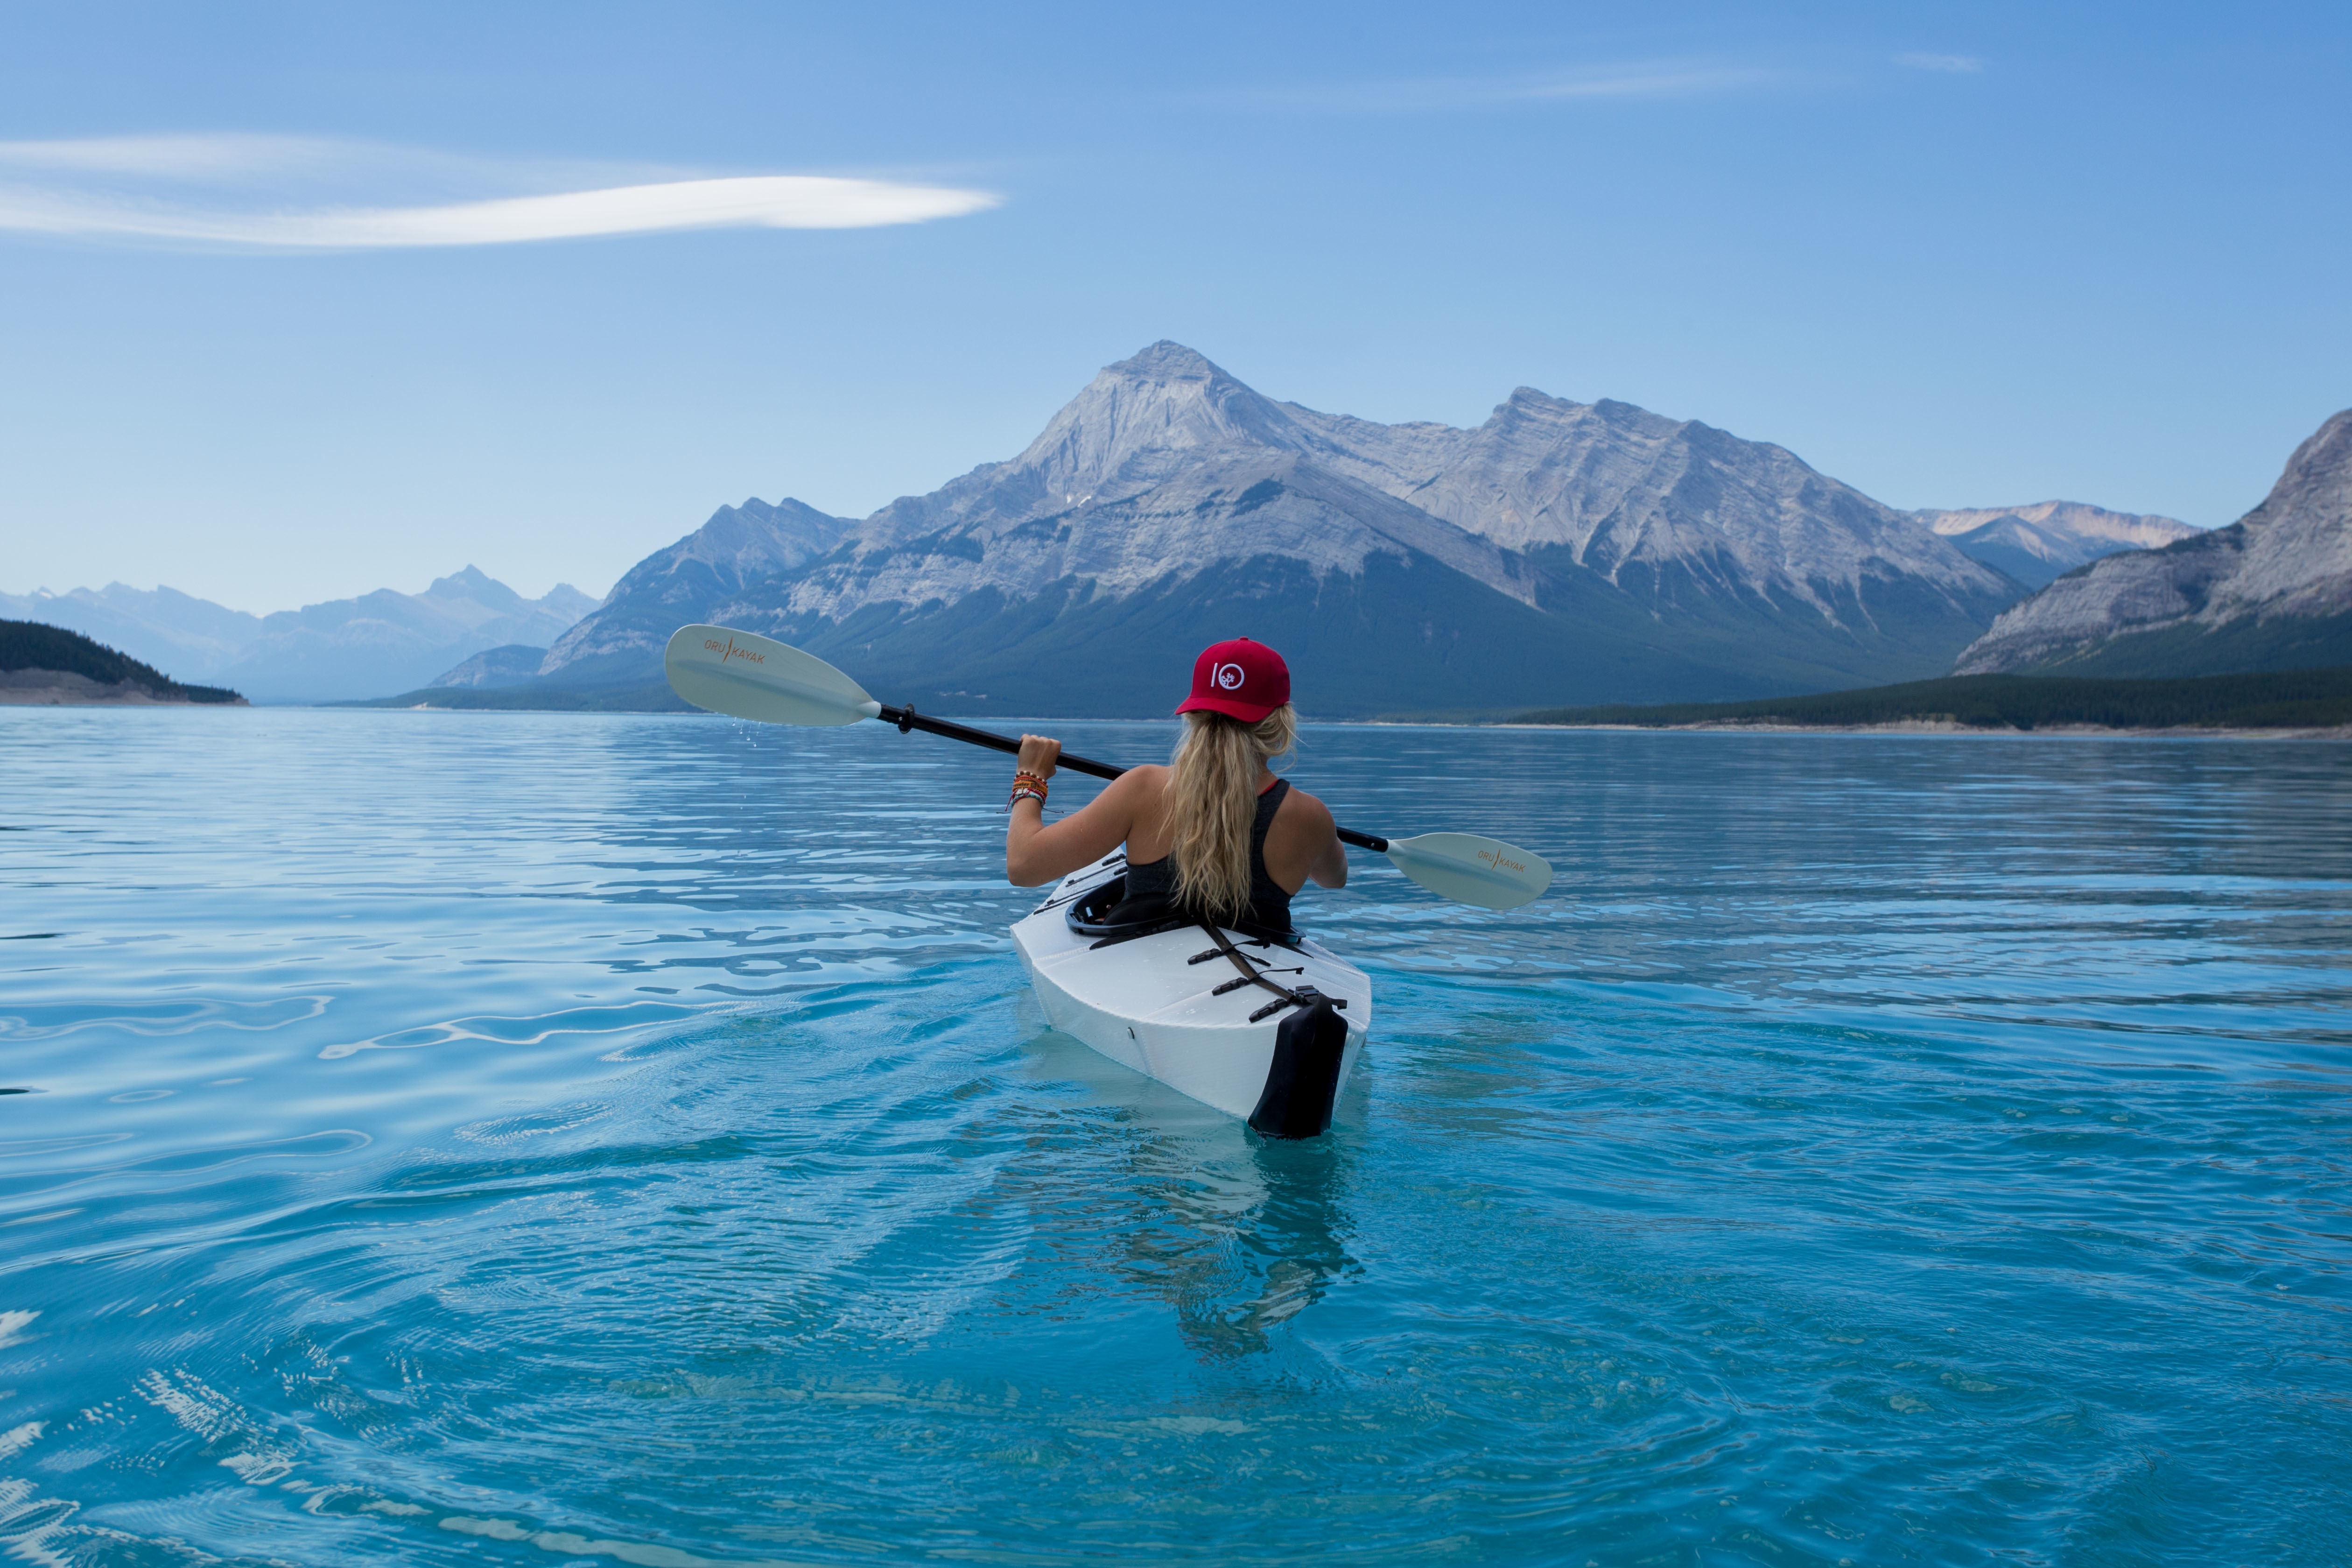
sea, person, people, girl, woman, hair, white, sport, lake, cute, female, portrait, model, young, green, paddle, vehicle, fashion, extreme sport, lady, lifestyle, healthy, smile, caucasian, outdoors, long, happy, happiness, women, boating, skin, pose, sexy, style, beautiful women, attractive, athlete, adult, glamour, beautiful woman, beauty hair